Tracy-Ann Oberman

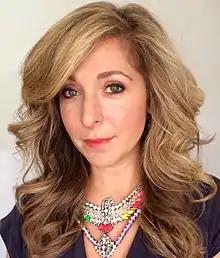
Oberman in 2015

Tracy-Ann Oberman (born Tracy Anne Oberman; 25 August 1966) is an English actress, playwright and narrator. She is known for roles including Chrissie Watts in the BBC soap opera "EastEnders" (2004–2005, 2024) and Valerie Lewis or "Auntie Val" in the Channel 4 sitcom "Friday Night Dinner" (2011–2020).